English society

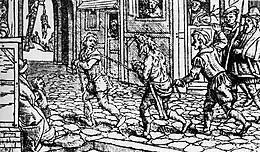
A woodcut from circa 1536 depicting a vagrant being punished in the streets in Tudor England.

Before they were broken up and sold by Henry VIII, monasteries had been one of the important parts of social welfare, giving alms and looking after the destitute, and their disappearance meant that the state would have to adopt this role, which culminated in the Poor Law of 1601. The monasteries were decrepit and no longer were the major educational or economic establishments in the country. After they had gone, many new grammar schools were founded and these, along with the earlier introduction of the printing press, helped to improve literacy.